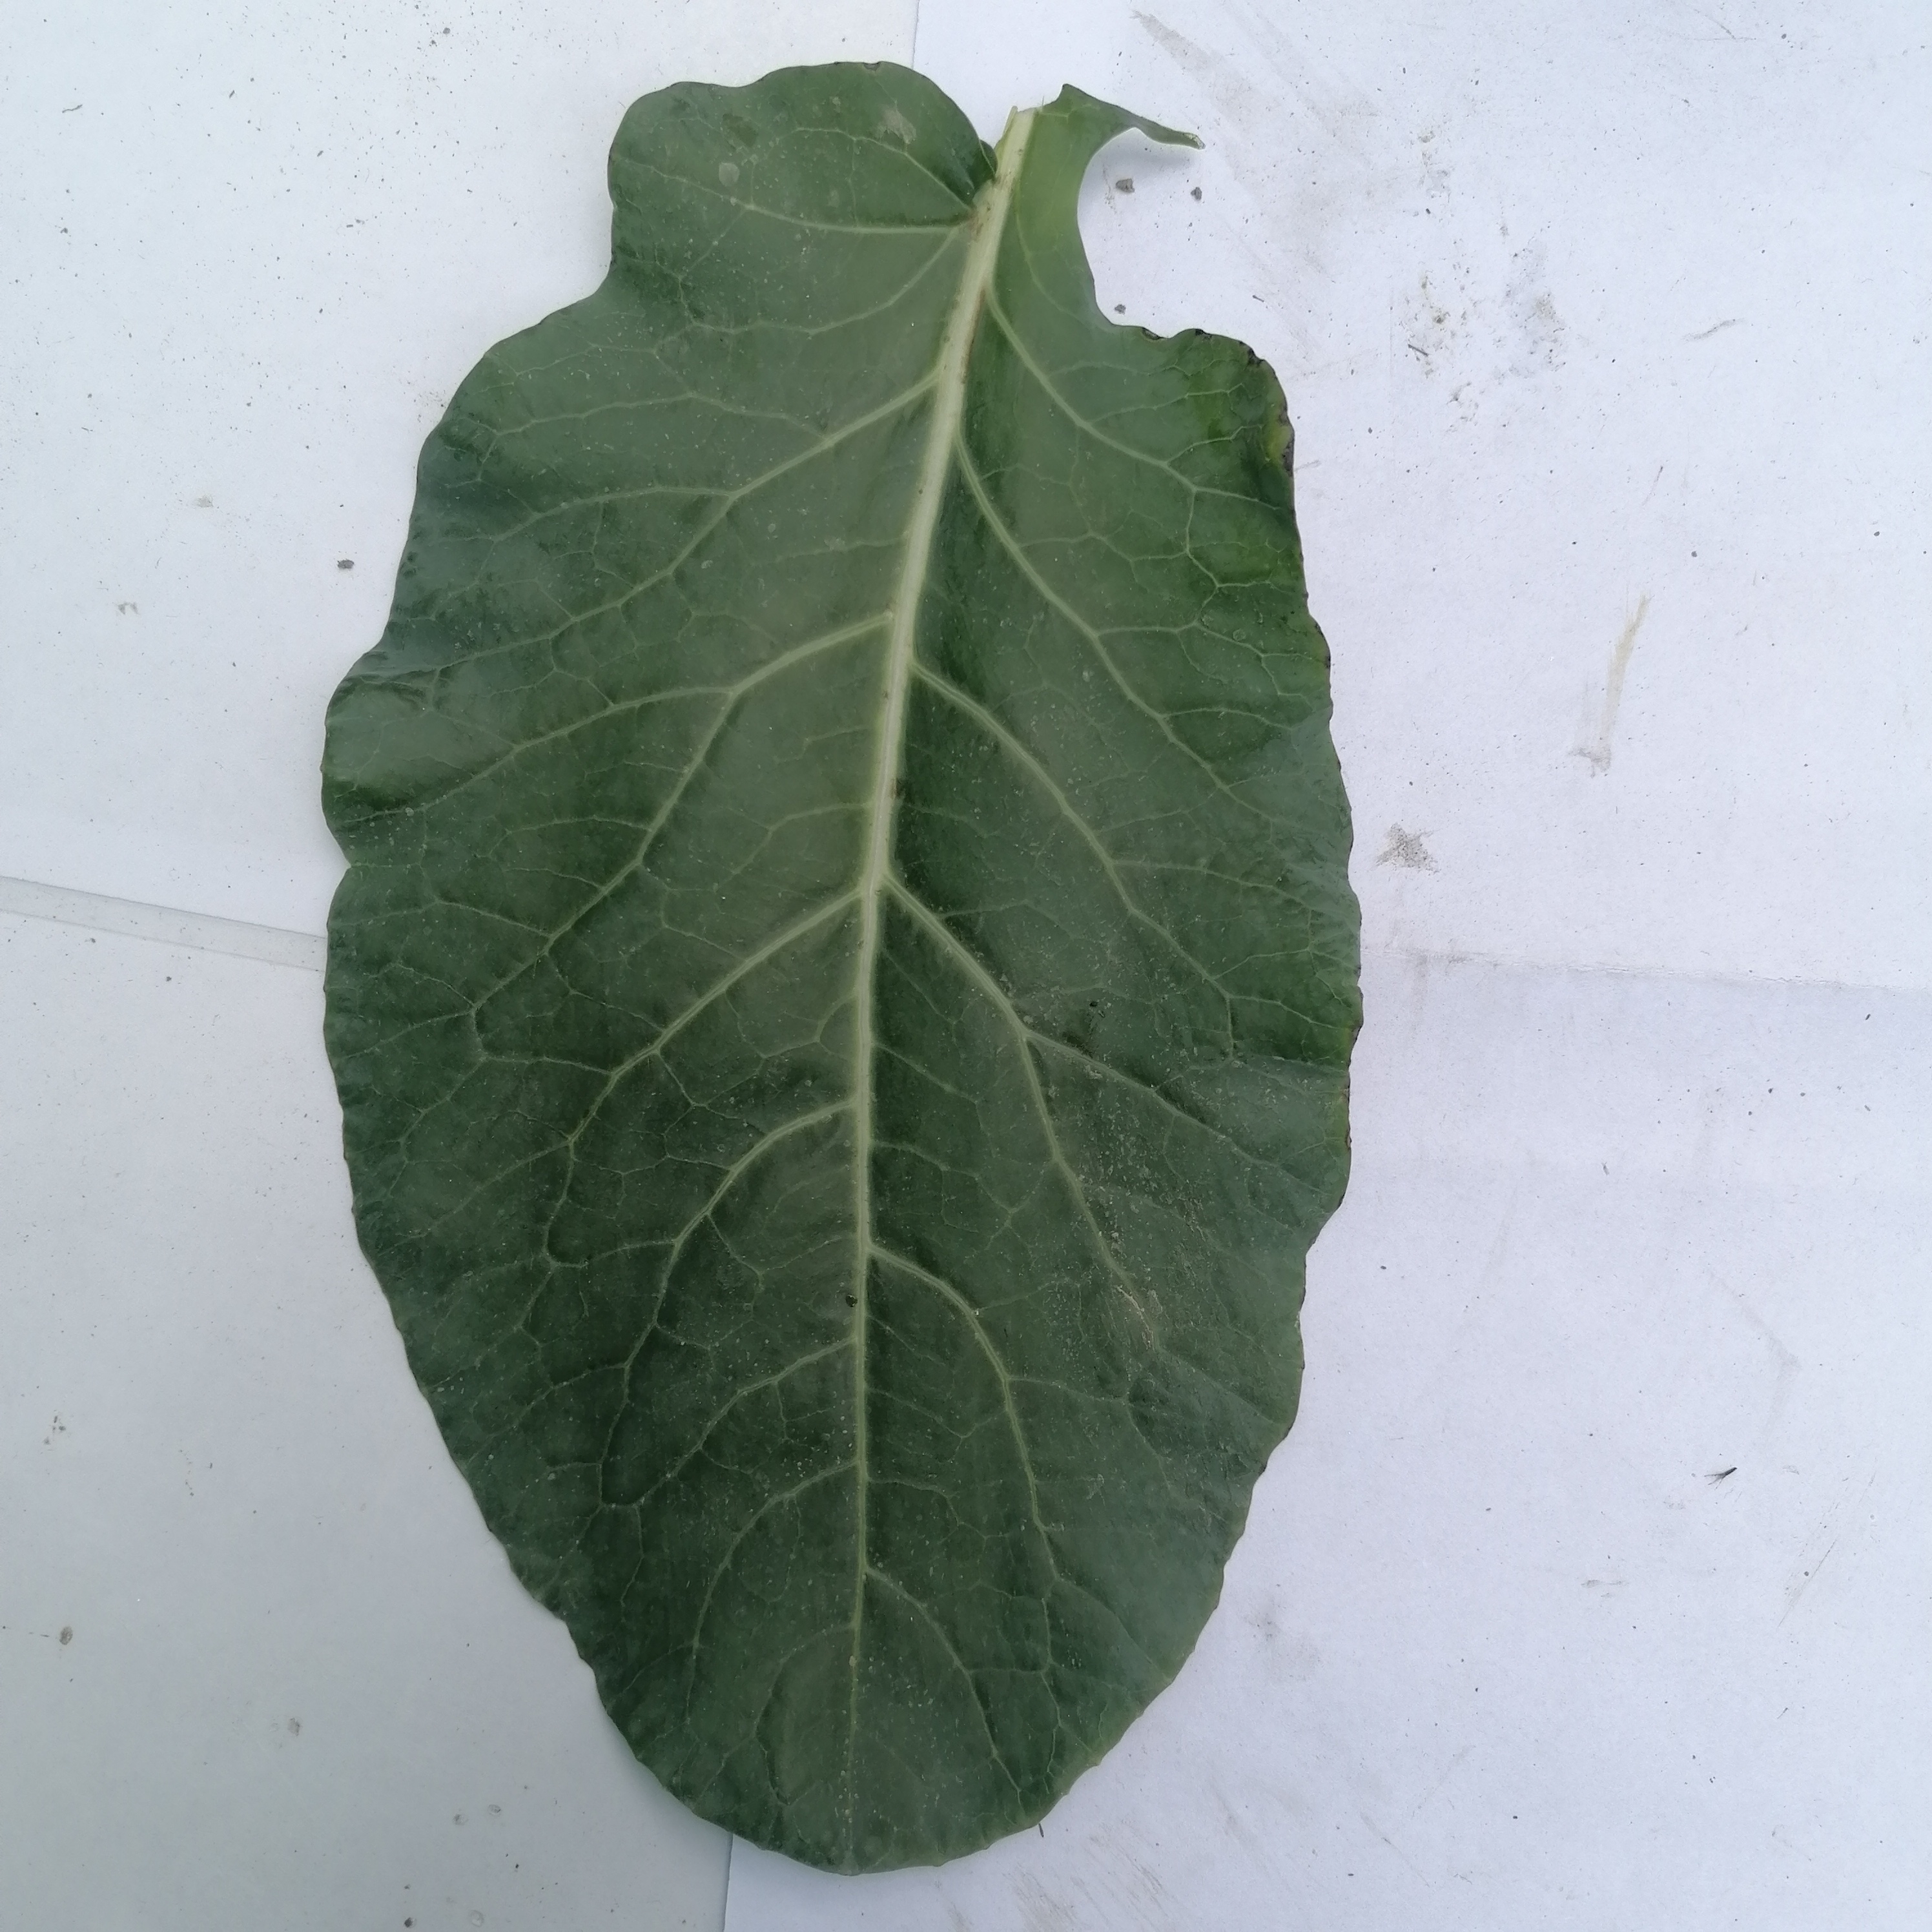
Label: Healthy